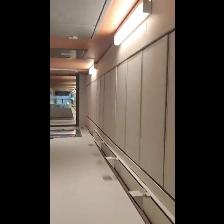
Label: NonHuman